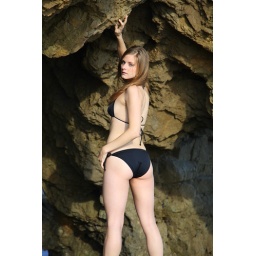
Photoshoot of a pretty model with long blonde hair and blue eyes in a black bikini.